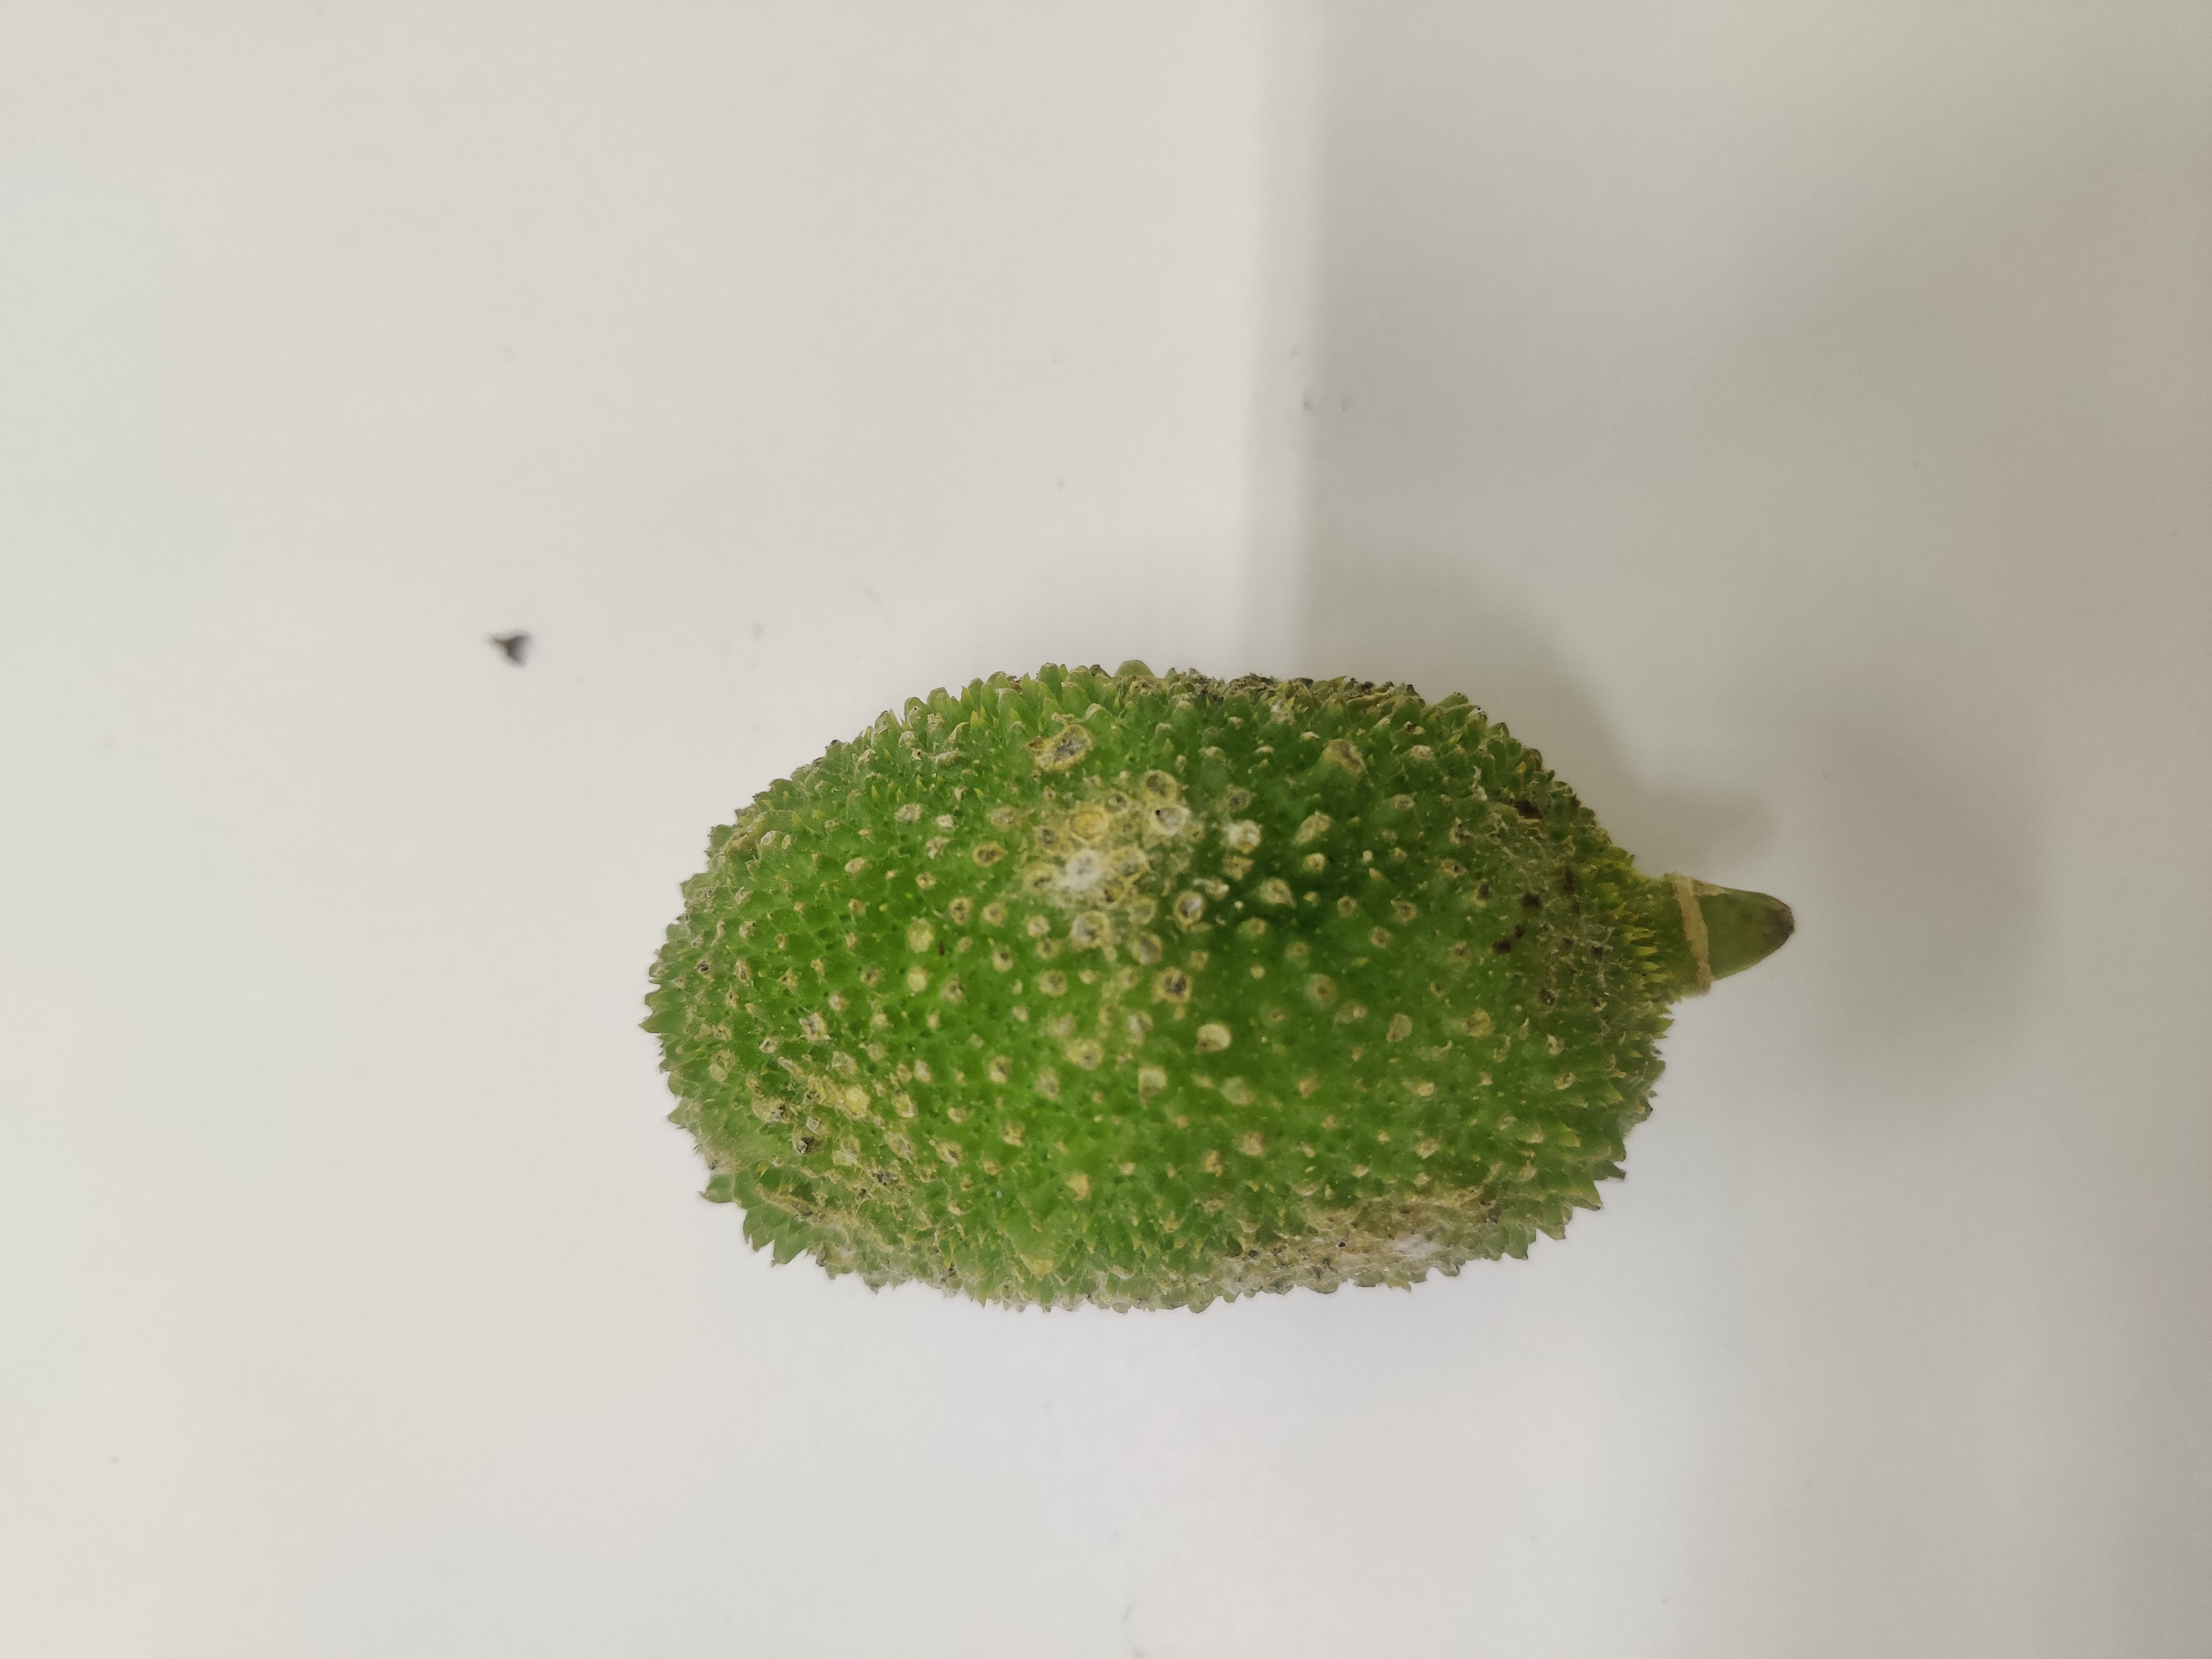
Crop: Spiny Gourd
Condition: Severely Damaged